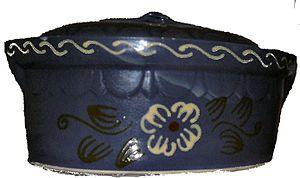
Le mot terrine peut désigner :